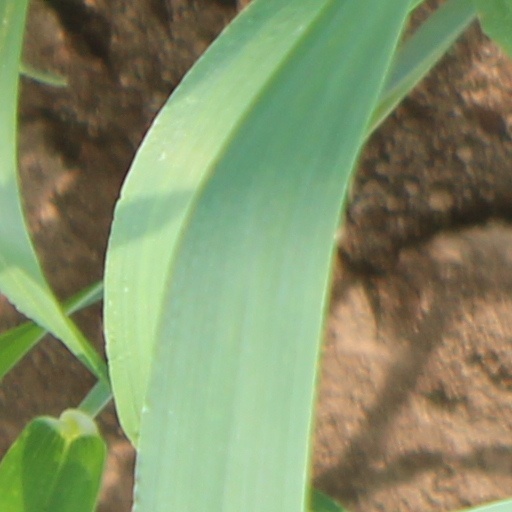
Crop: wheat